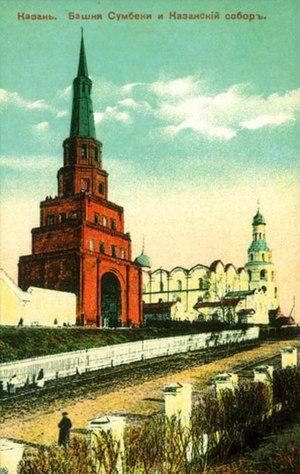
La tour Söyembikä est une tour de garde du kremlin de Kazan. Ce dernier est inscrit sur la liste du patrimoine mondial de l'UNESCO depuis 2000.